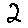
Label: 2